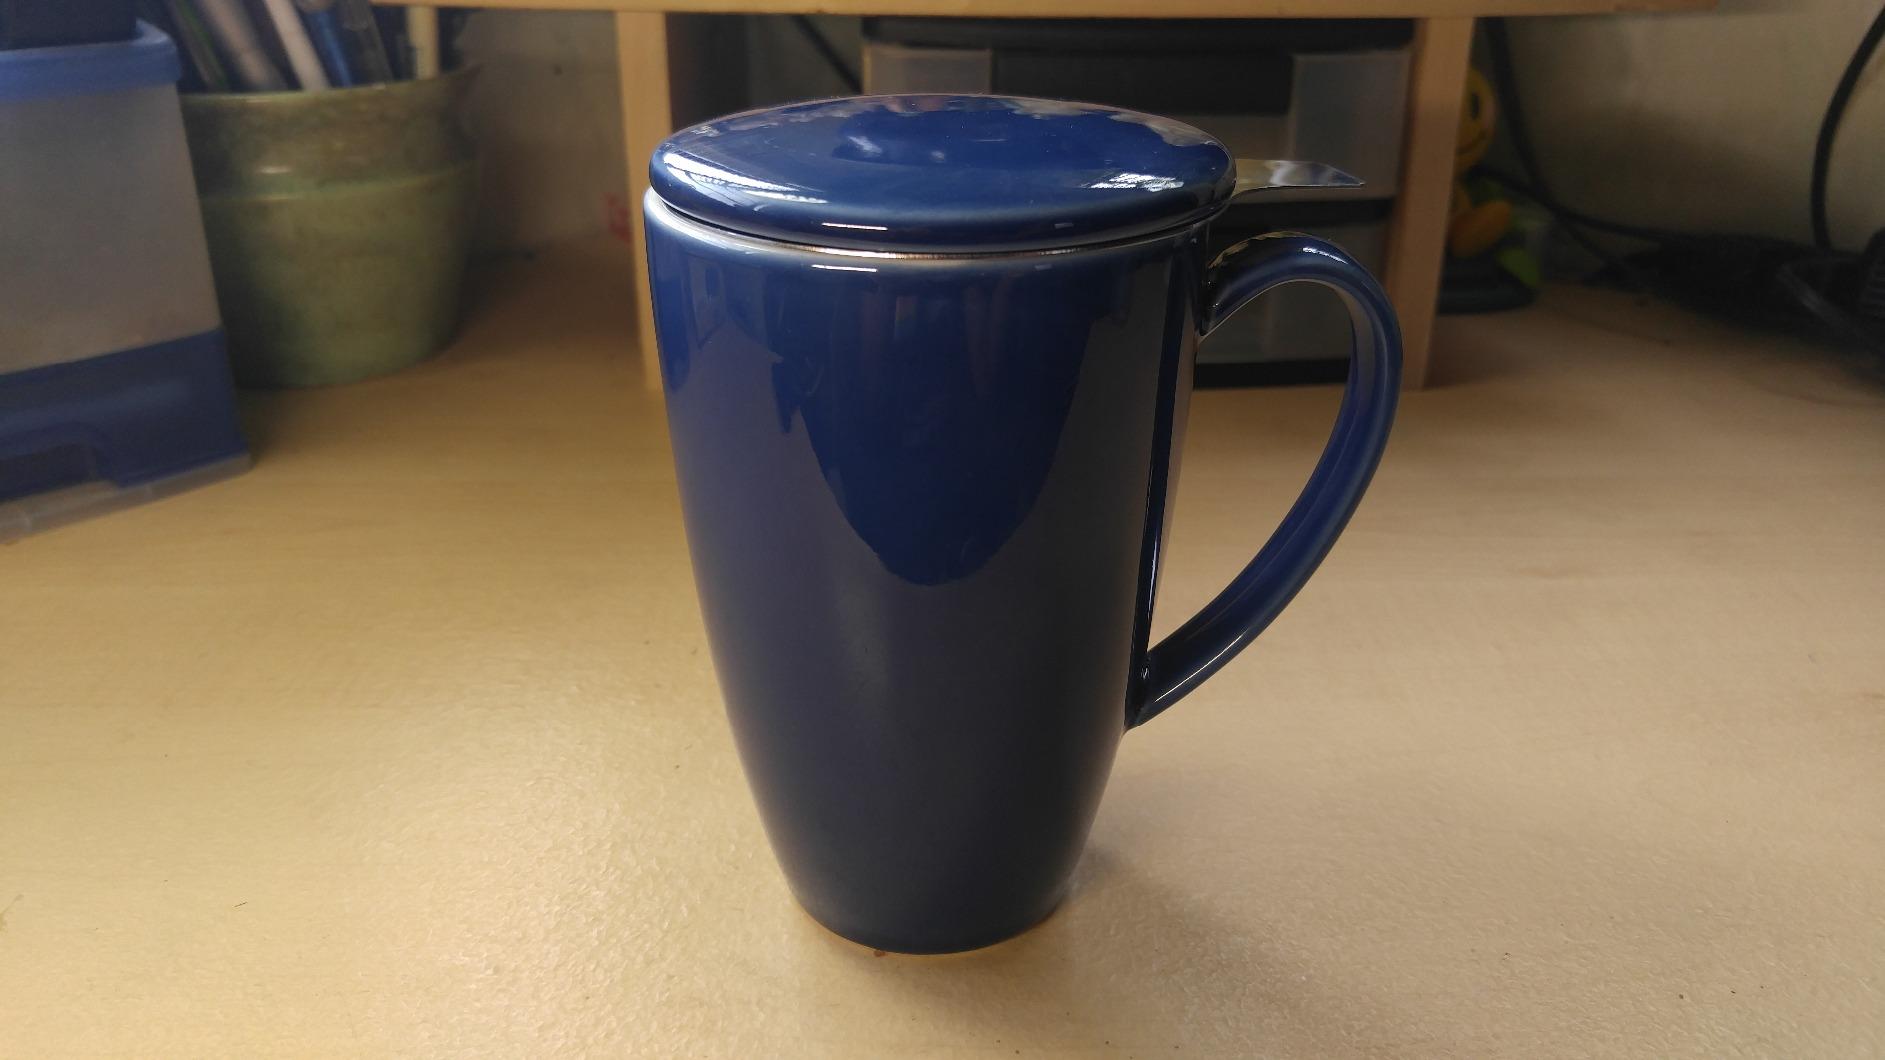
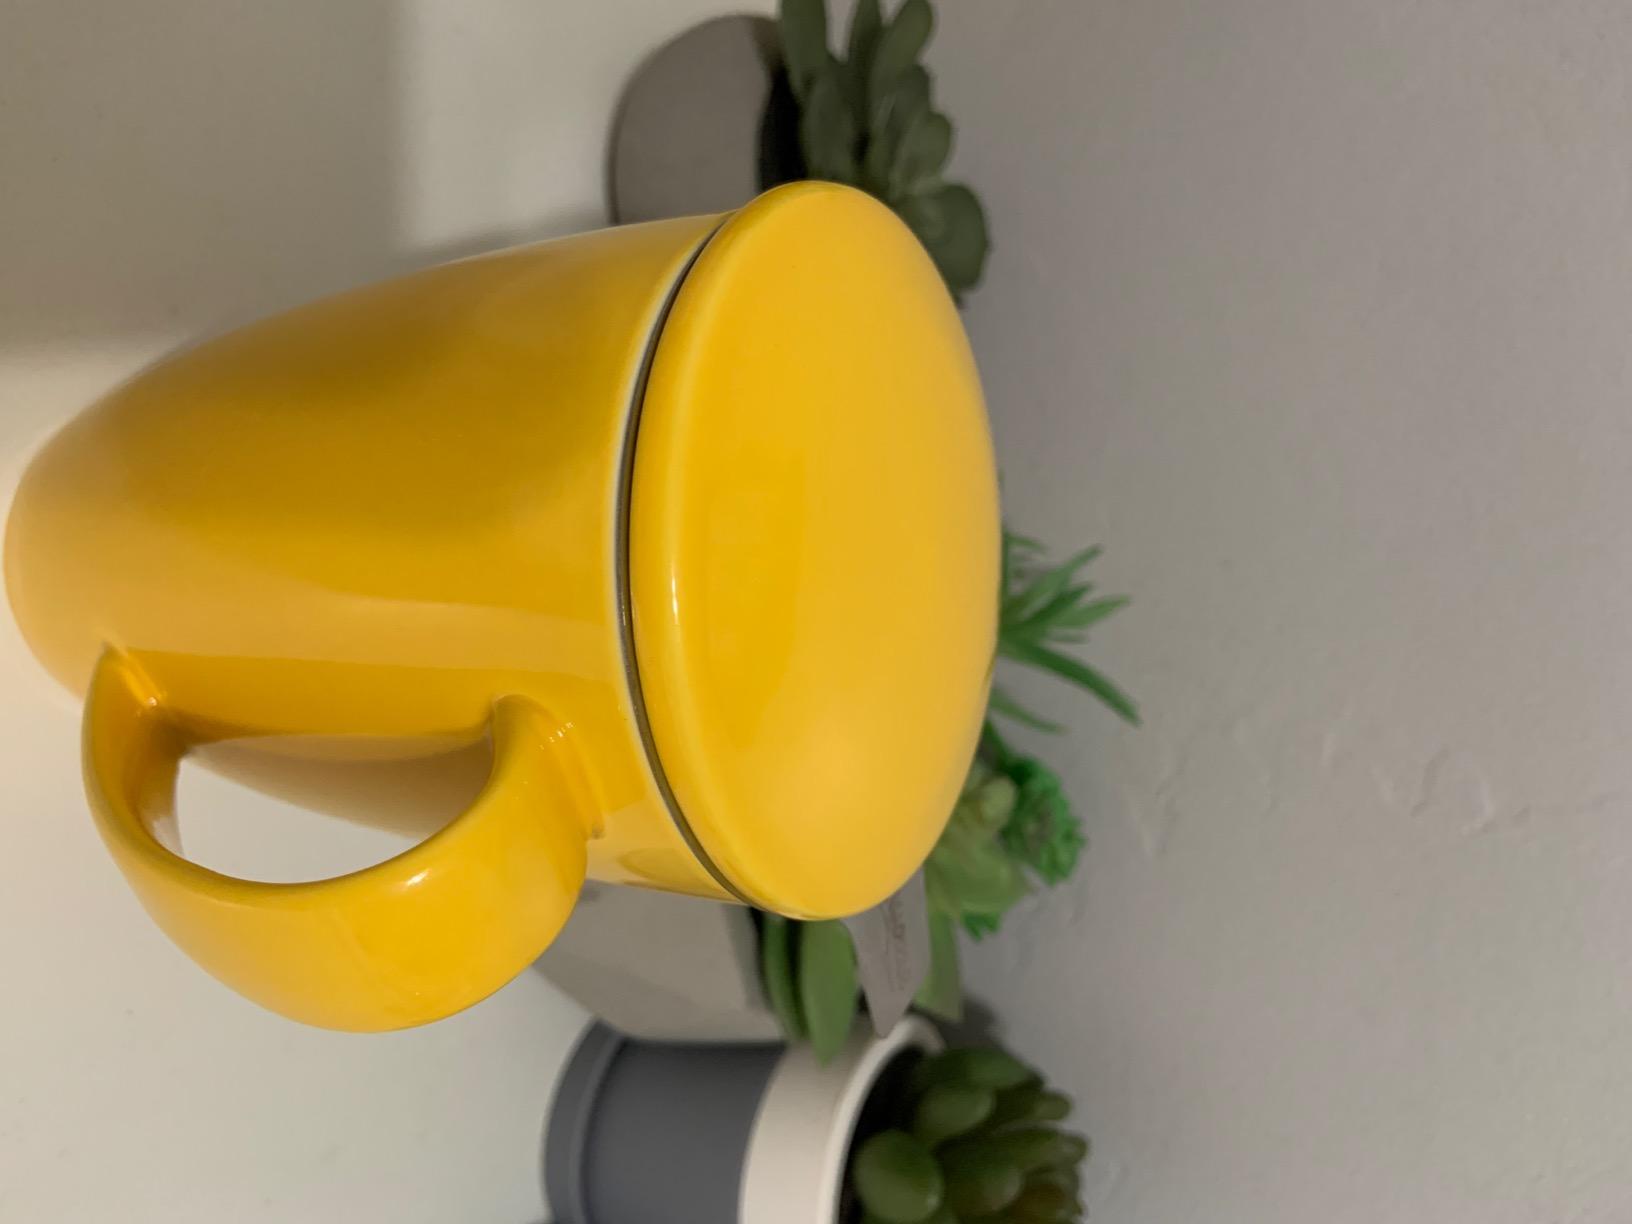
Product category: items_mug
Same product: no